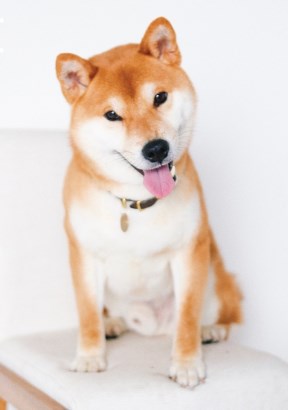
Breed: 1043-n000001-Shiba_Dog